Pit latrine

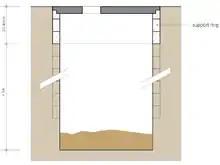
Schematic of the pit of a pit latrine. The defecation hole in the slab is shown at the top, and the user squats or sits above this defecation hole. Pits can be lined with a support ring at the top of the pit as shown in this schematic.

Liquids leach from the pit and pass the unsaturated soil zone (which is not completely filled with water). Subsequently, these liquids from the pit enter the groundwater where they may lead to groundwater pollution. This is a problem if a nearby water well is used to supply groundwater for drinking water purposes. During the passage in the soil, pathogens can die off or be absorbed significantly, mostly depending on the travel time between the pit and the well. Most, but not all pathogens die within 50 days of travel through the subsurface.